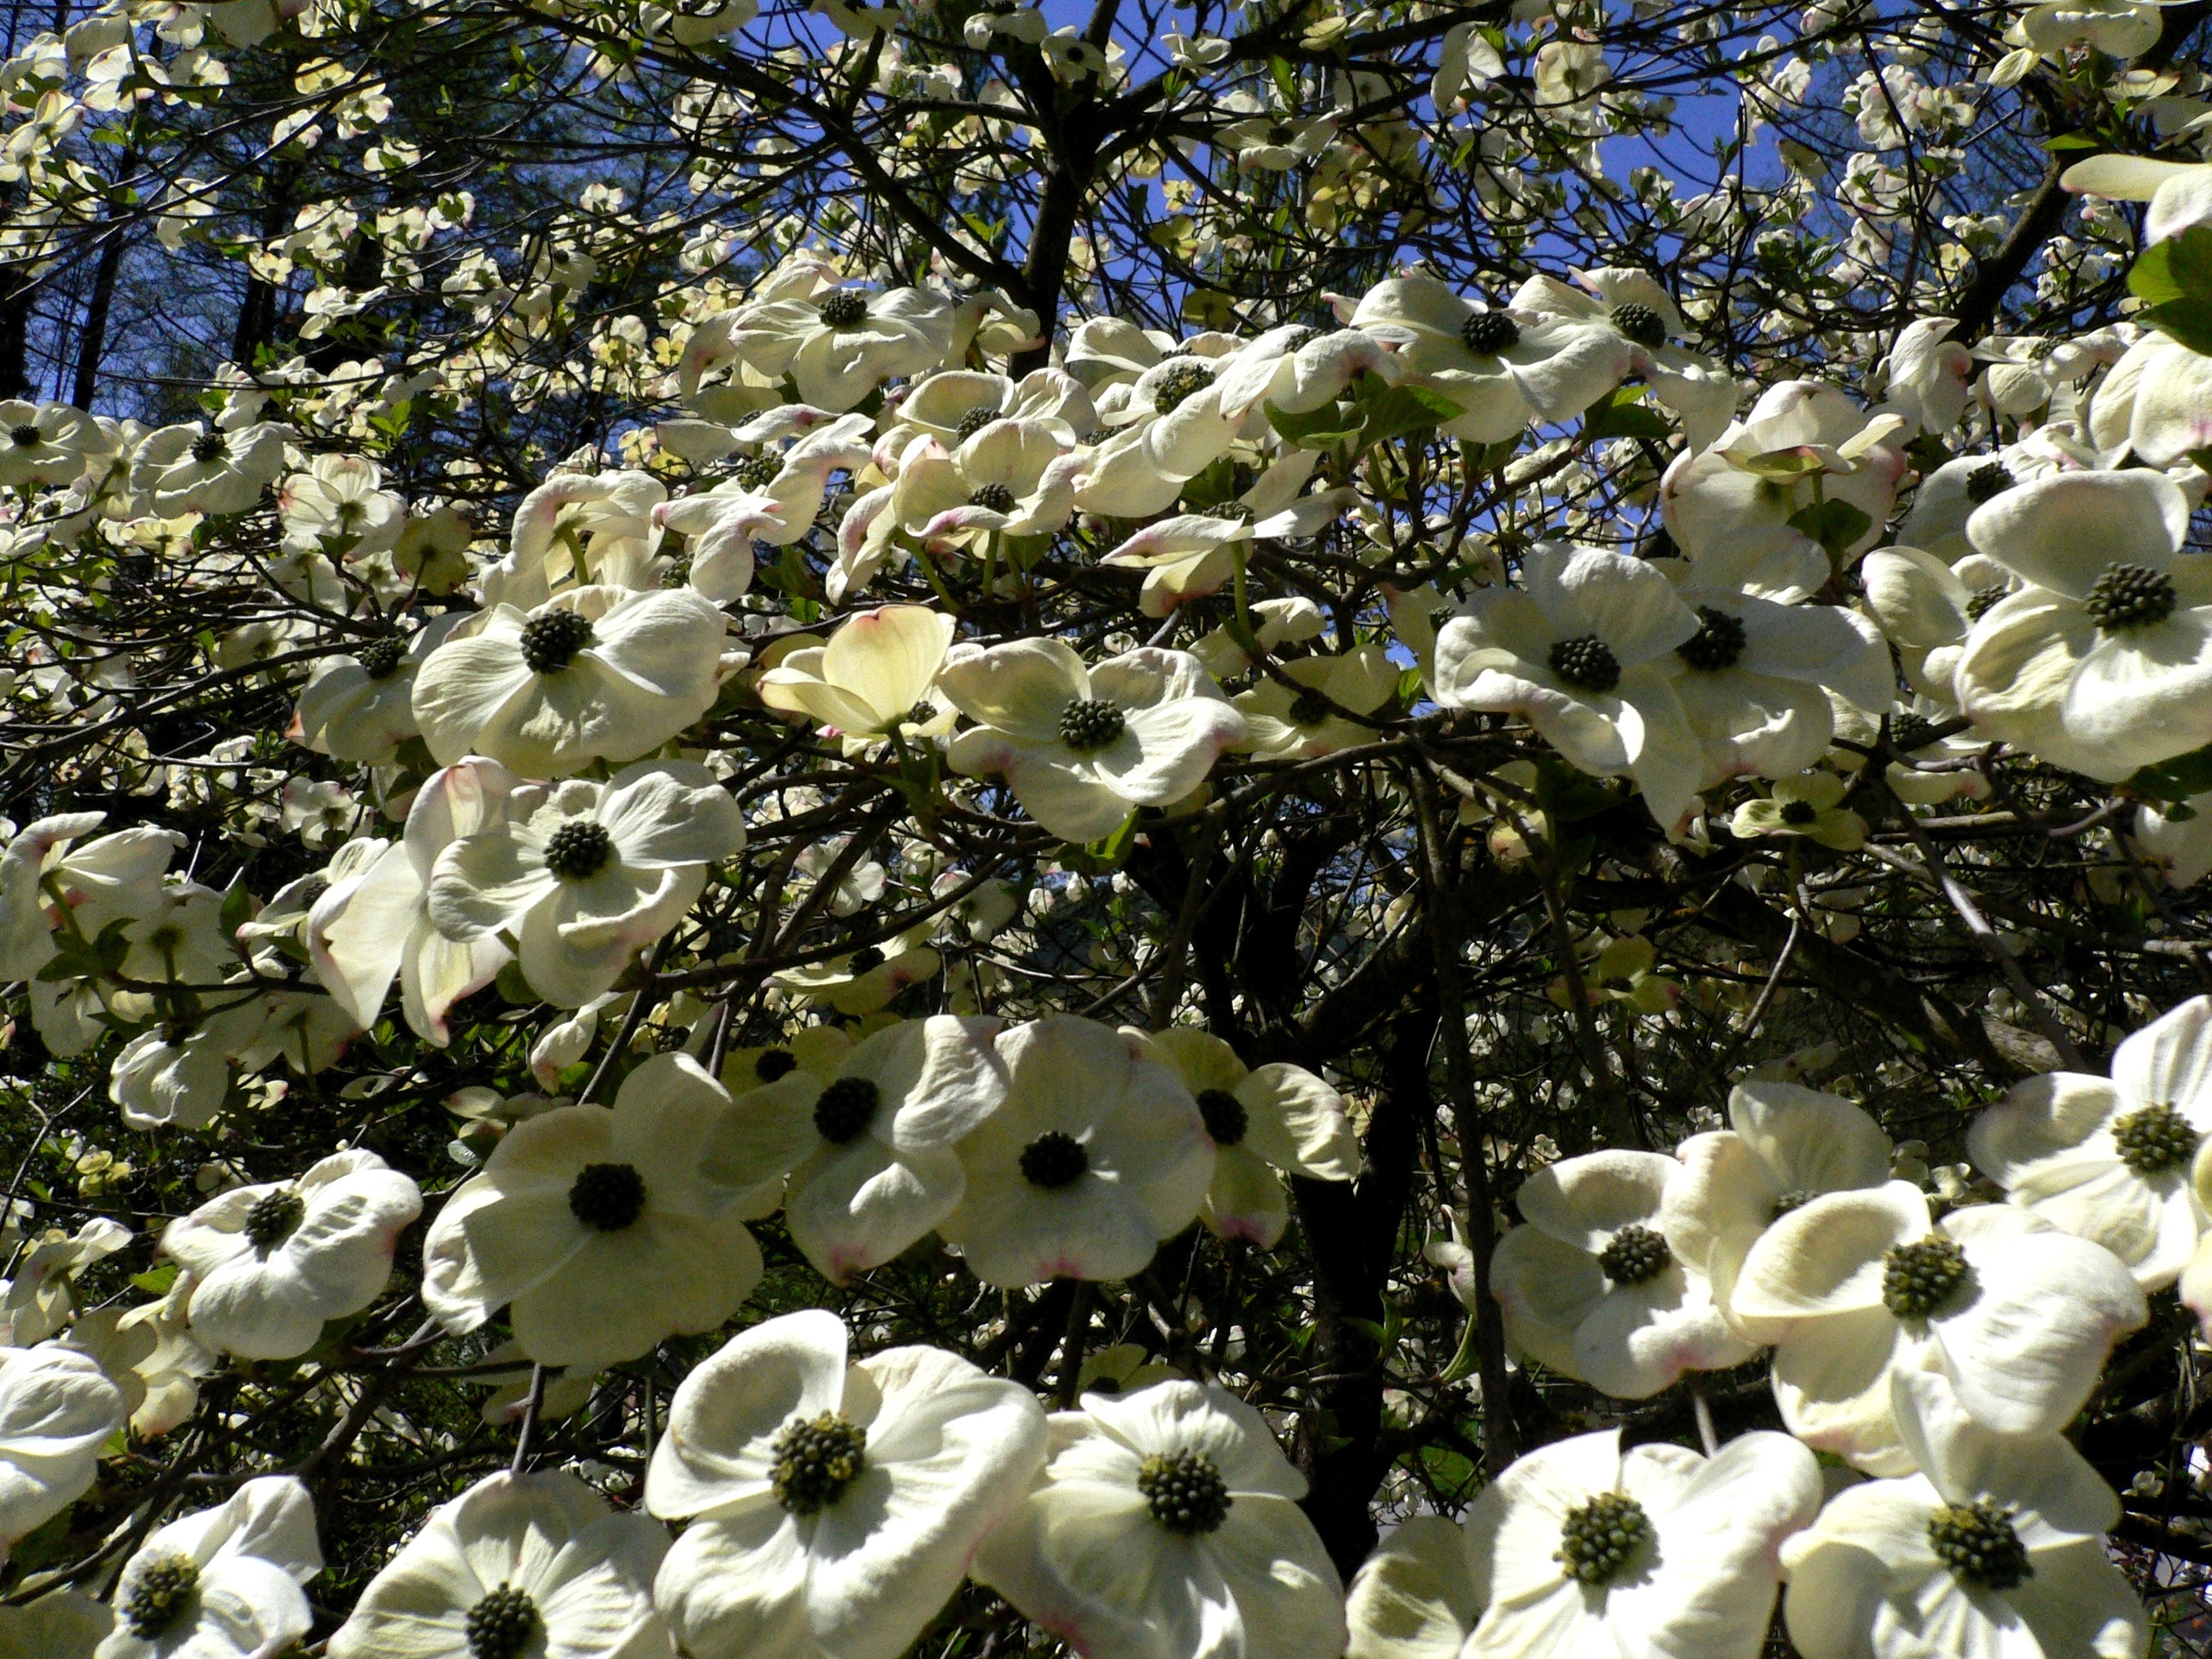
tree, nature, branch, blossom, plant, sunlight, leaf, flower, spring, produce, tropical, park, botany, garden, flora, flowers, shrub, exotic, lake constance, inflorescence, flowering plant, flourishing tree, tropical tree, blossom branches, woody plant, land plant, garden exhibition, reichenau island